The Flight of the Phoenix (1965 film)

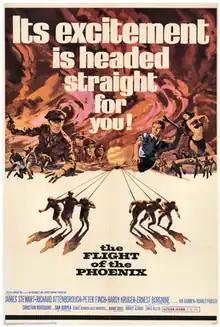
Theatrical release poster

The Flight of the Phoenix is a 1965 American survival drama film produced and directed by Robert Aldrich, based on the 1964 novel of the same name by English author Elleston Trevor. The story follows a group of men struggling to survive their aircraft's emergency landing in the Sahara. The ensemble cast stars James Stewart, Richard Attenborough, Peter Finch, Hardy Krüger, Ernest Borgnine, Ian Bannen, Ronald Fraser, Christian Marquand, Dan Duryea and George Kennedy.